1802 Vrancea earthquake

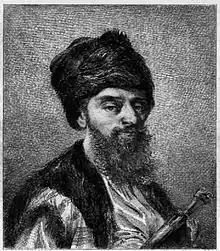
Prince Constantine Ypsilantis, who ordered Bucharest's immediate restoration after the earthquake.

After the earthquake, Constantine Ypsilantis ordered the immediate restoration of Bucharest. To prevent masons and craftsmen from profiting from the disaster, he set maximum wages for their work. Bucharest was rebuilt within a few years, although some buildings and structures were never restored to their pre-earthquake state.